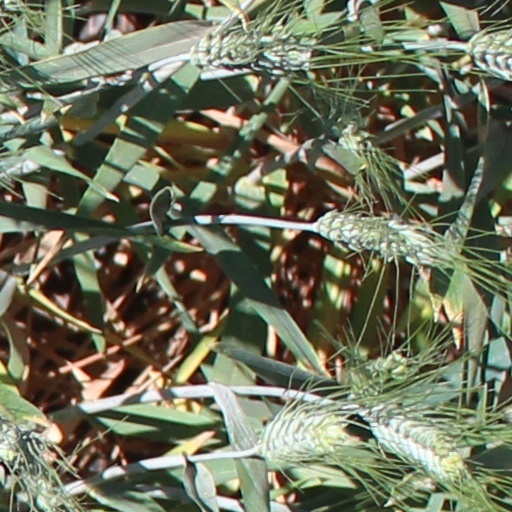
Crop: wheat